Lara María Bertolini

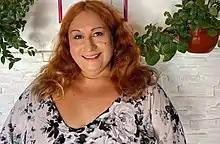
Lara María Bertolini

Lara María Bertolini (Buenos Aires, 10 April 1970) is an activist, researcher, and author of the book "Soberanía Travesti, una Identidad argentina" . She holds a position with the Public Ministry of Argentina and is a law student at the National University of Avellaneda. She won a historical case in Argentina that changed her birth certificate and I.D. to signify her identity with "travesti femininity".